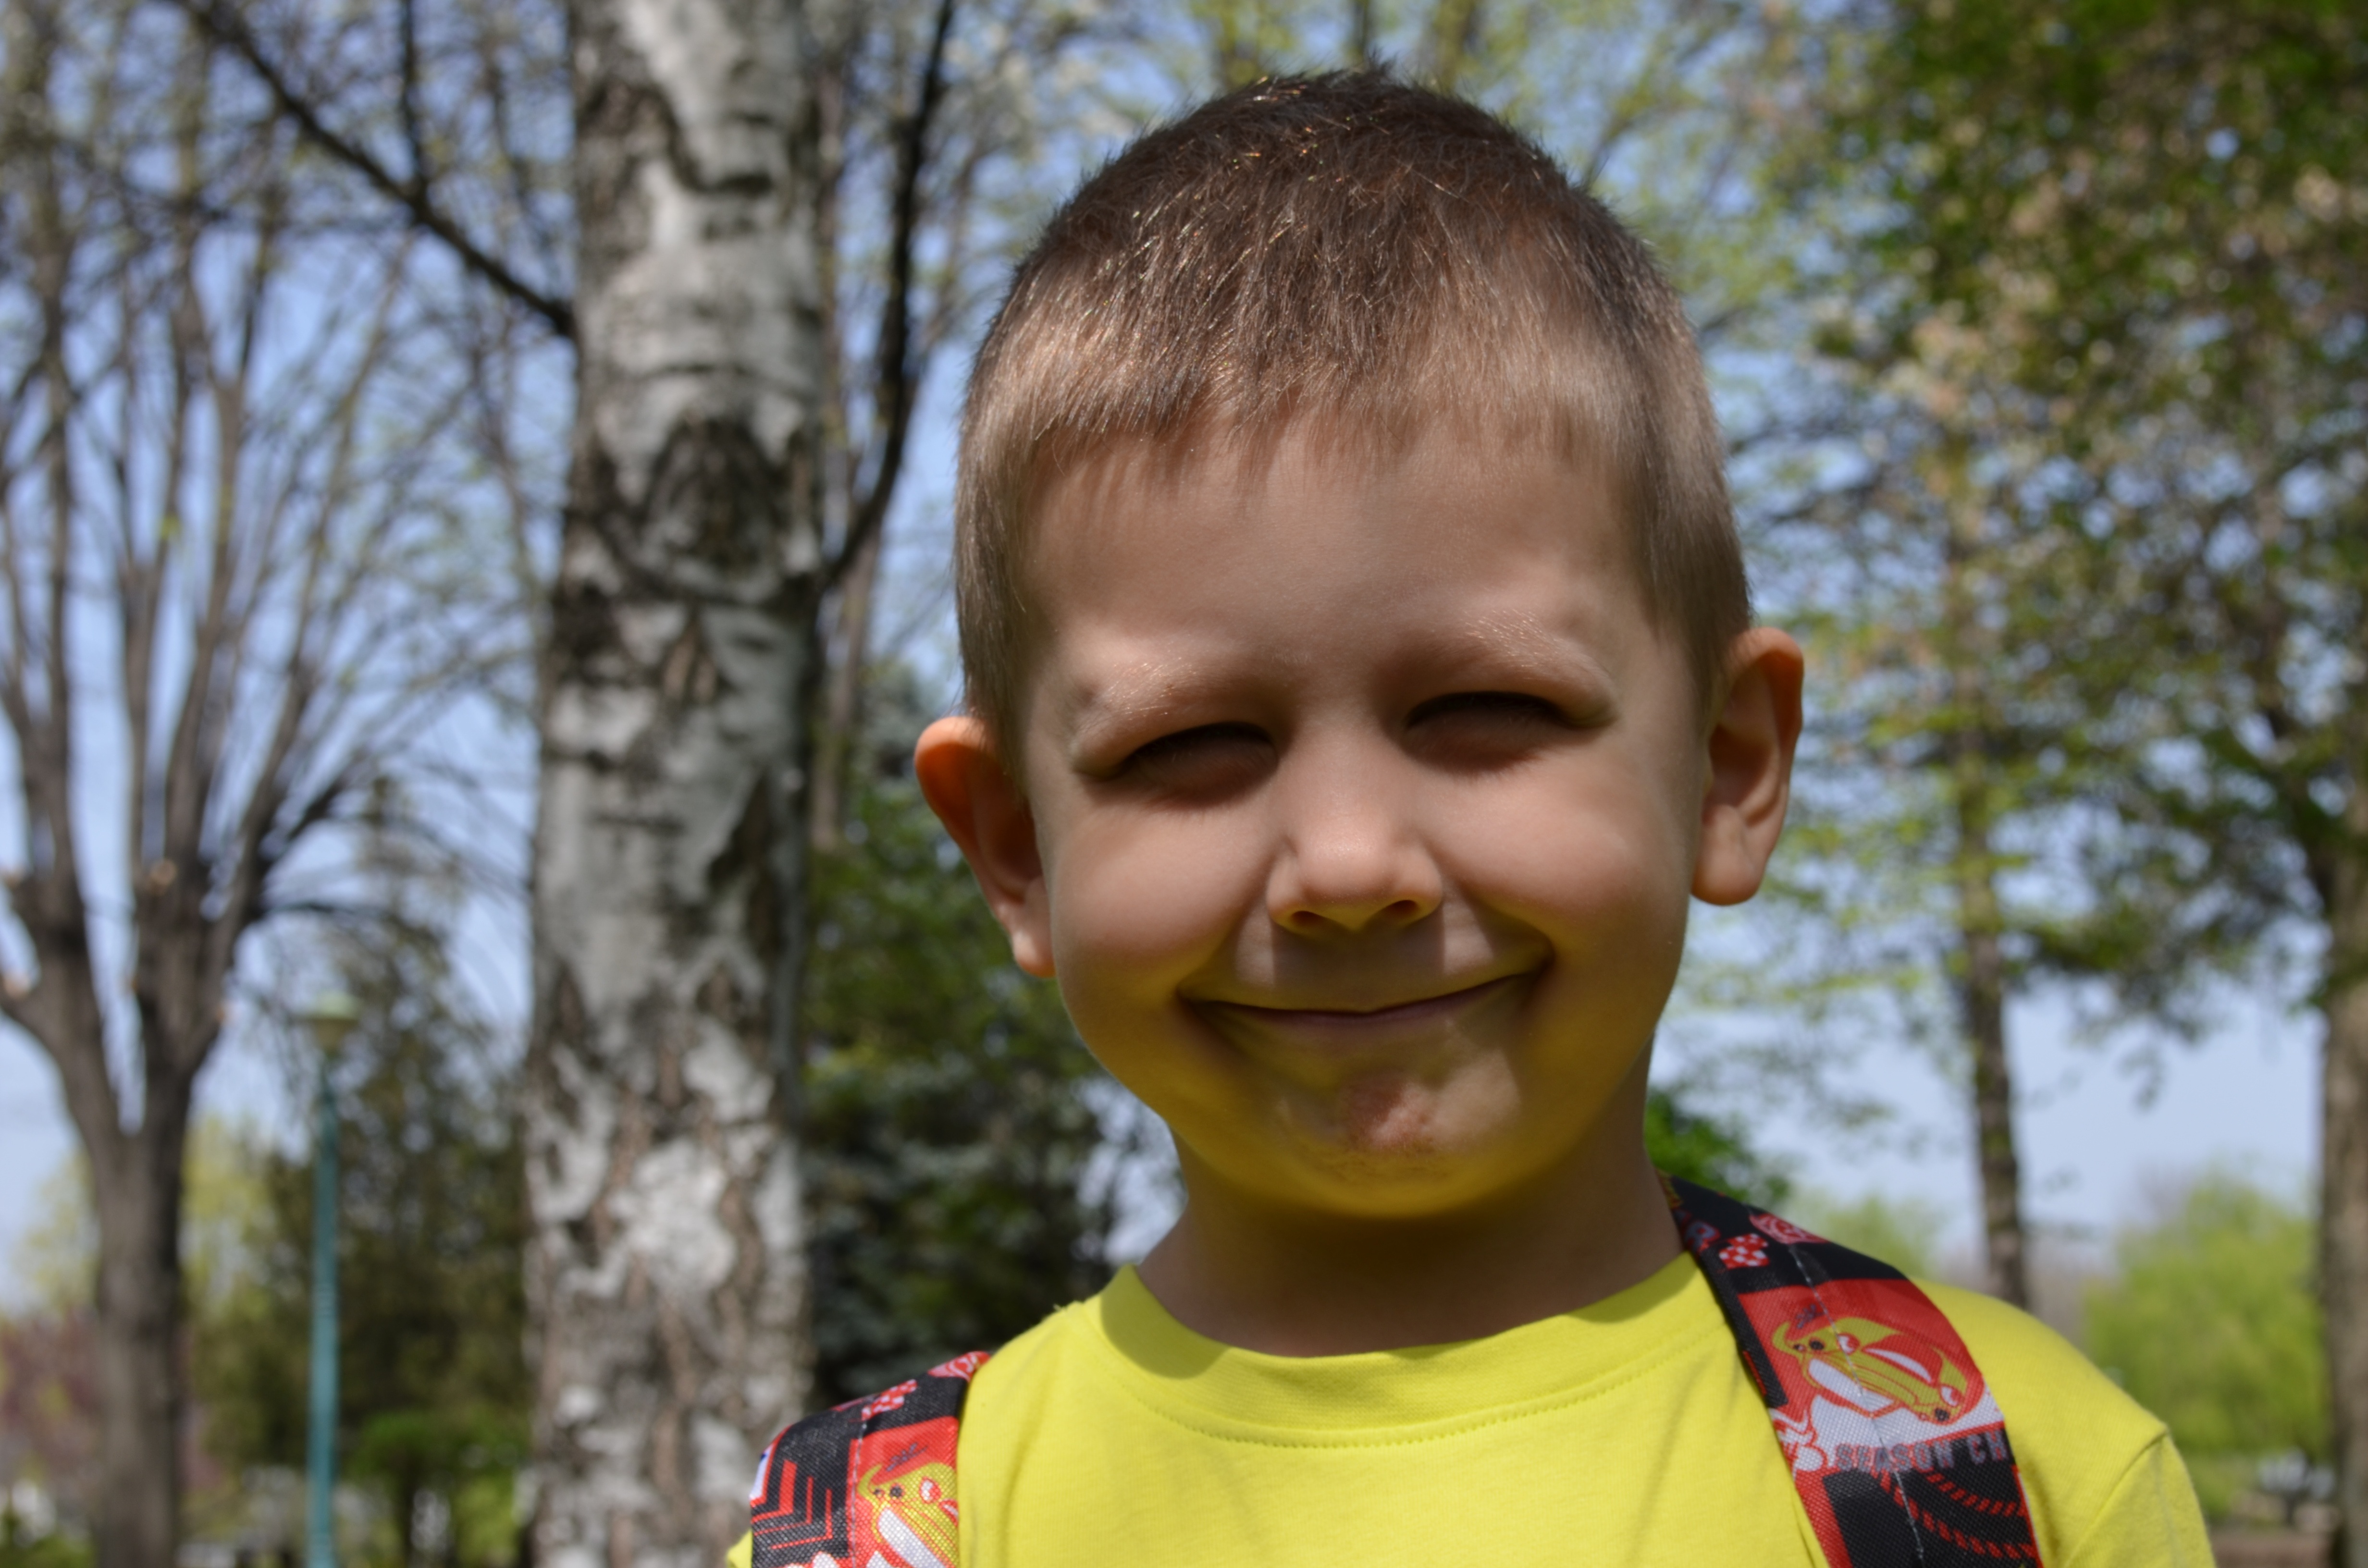
person, people, play, boy, cute, male, portrait, spring, autumn, child, facial expression, season, smile, fun, toddler, beauty, day, freckles